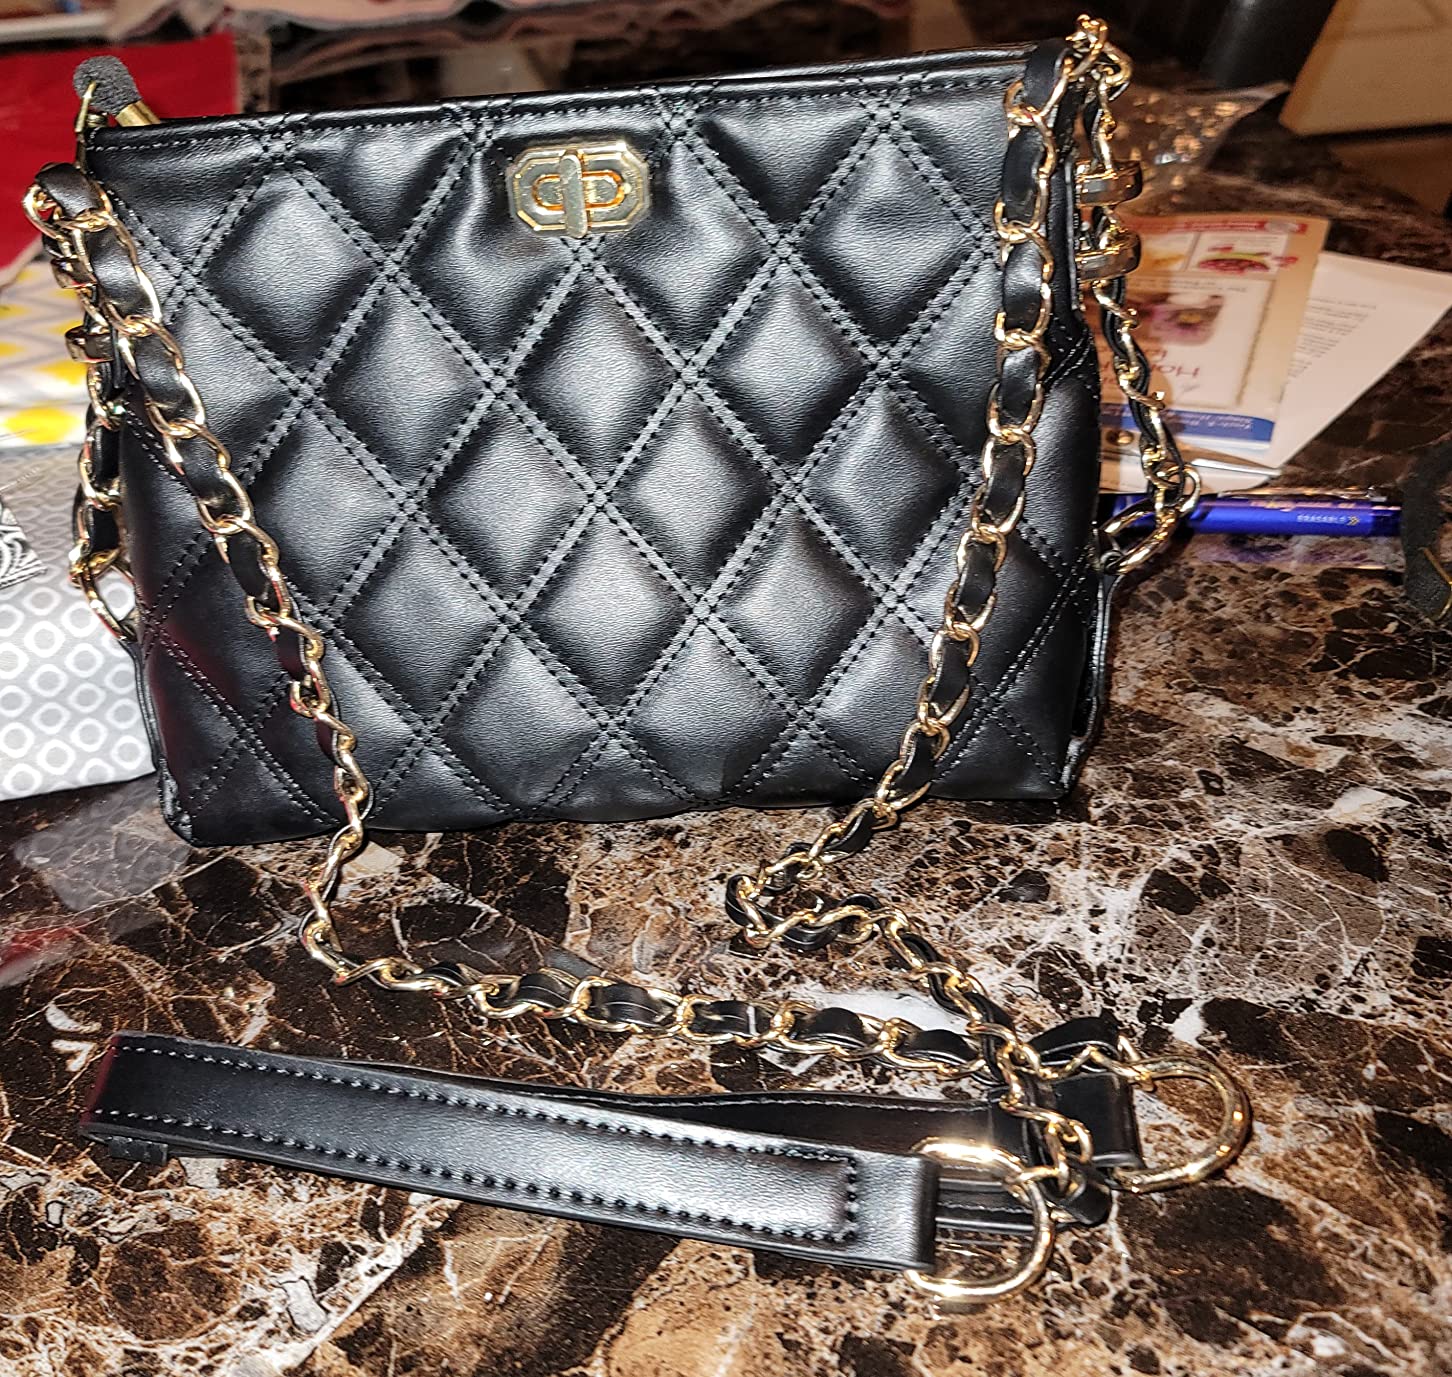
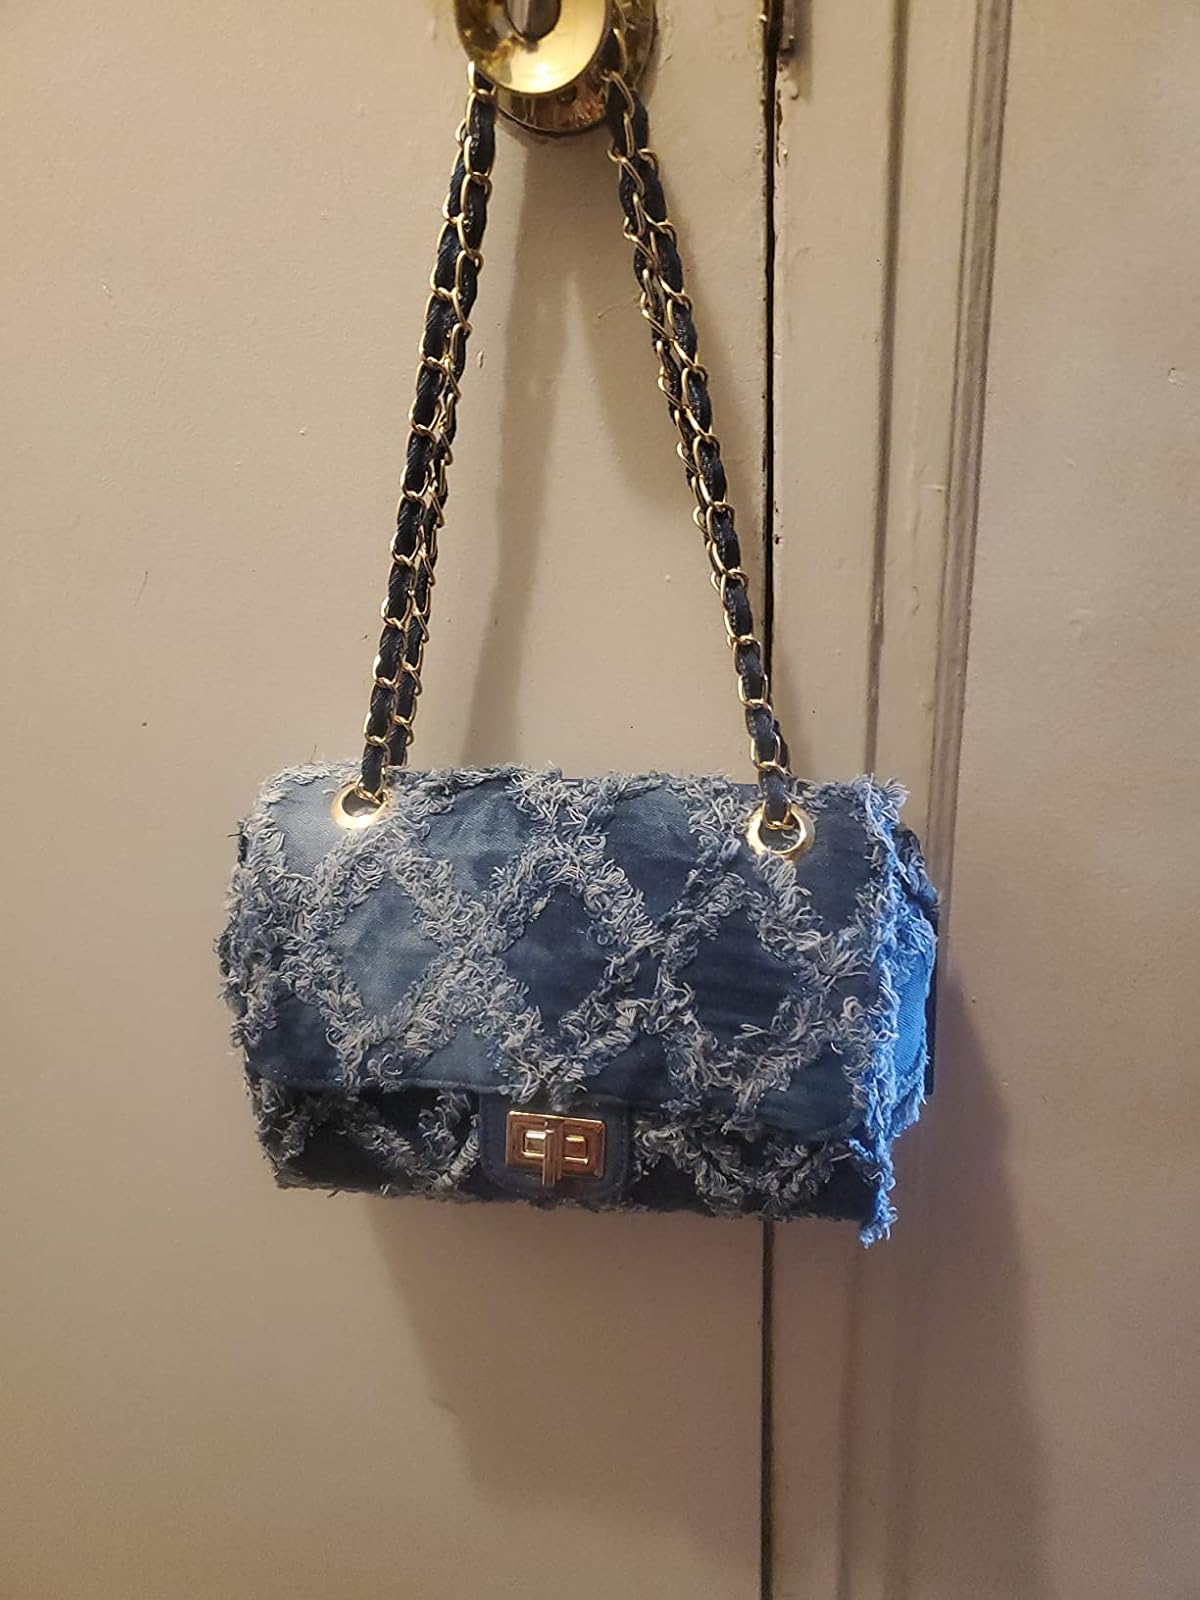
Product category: accessories_handbag
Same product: no